Jessica Gallagher

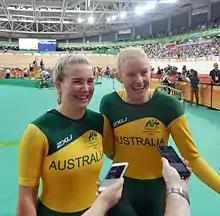
Gallagher (right) and pilot Madison Janssen (left) are all smiles after winning a bronze medal in the women's B/VI 1000m time trial final

Gallagher was encouraged to take up cycling by Victorian Institute of Sport coach Glenn Doney. The decision to transfer to cycling was made easier after her favourite athletics event, the long jump, was not included on the 2016 Rio Paralympics athletics program. Gallagher believes that track cycling is easier than downhill skiing. She said: "Being a skier, the guide is not connected to me like on a tandem and so I need to ski at high speeds under incredibly intense variabilities that constantly change. The velodrome is a stable environment." At the 2016 UCI Para-cycling Track World Championships in Montichiari, Italy, Gallagher and her pilot Madison Janssen made their international debut. They won the gold medal in the women's Sprint B in world record time and the bronze in the women's 1 km Time Trial B. In September 2016, she became the first Australian to medal in both the Summer and Winter Paralympics when she won a bronze medal in the women's B/VI 1000m time trial at the 2016 Summer Paralympics in Rio de Janeiro with Janssen. They finished ninth in the women's individual pursuit B.